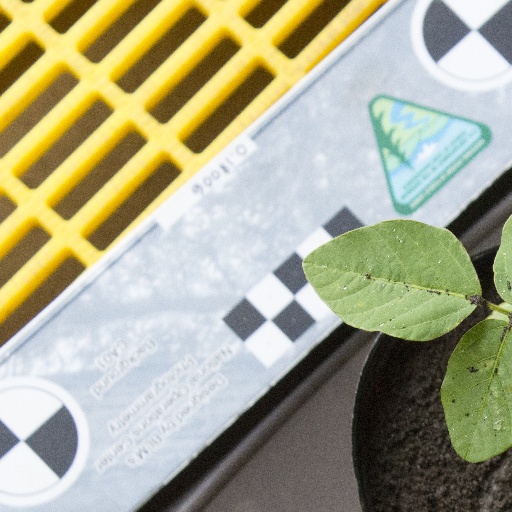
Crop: soybean